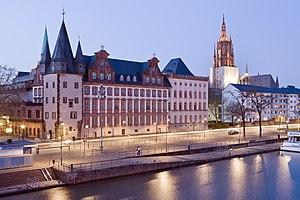
Le historisches museum frankfurt situé à Francfort-sur-le-Main, en Allemagne, a été fondé en 1878. Il rassemble des objets culturels et historiques en relation avec l'histoire de Francfort et de l'Allemagne. Il a été déplacé au Saalhof en 1955, et une nouvelle extension a ouvert en 1972. Cette extension est elle-même en cours de replacement par un nouveau bâtiment d'exhibition moderne, et un petit bâtiment administratif. L'achèvement de l'ensemble est attendu pour 2017.